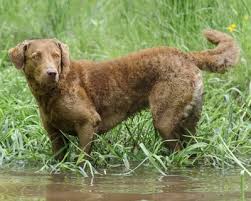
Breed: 215-n000075-Chesapeake_Bay_retriever